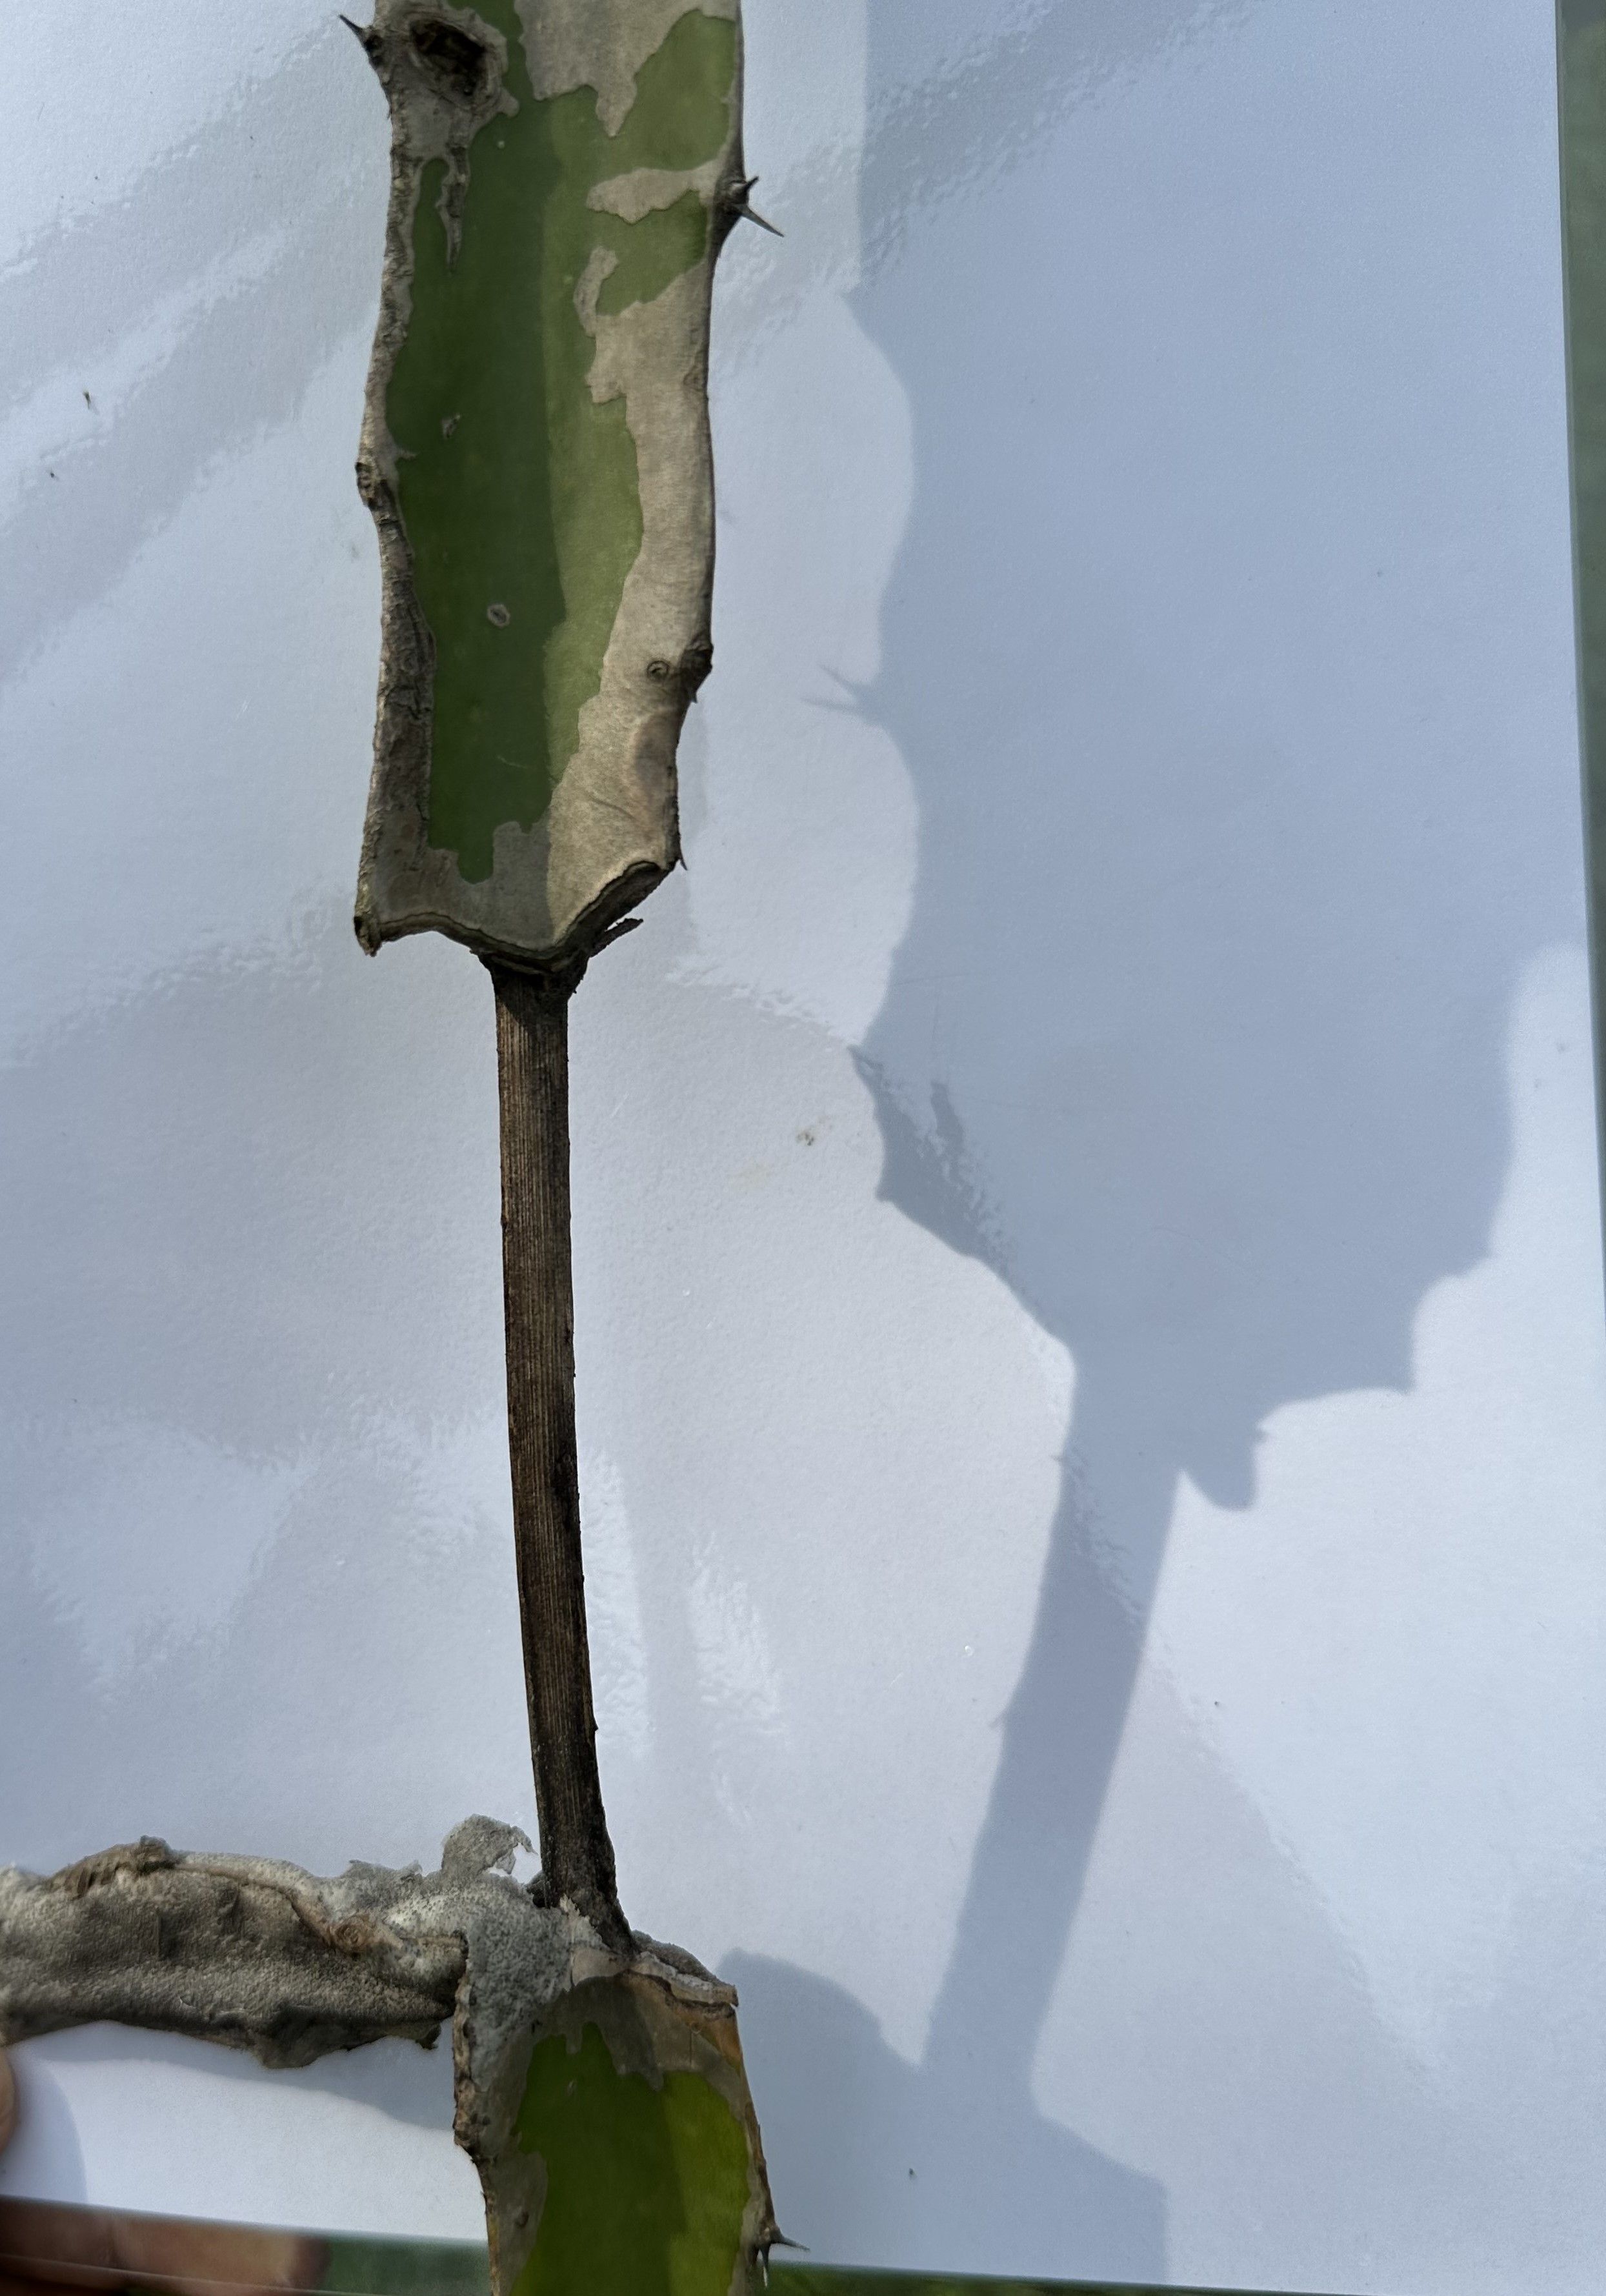
Label: Bad leaf